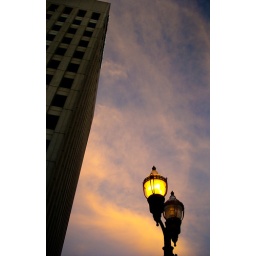
Saw this on my walk home from the coffeeshop yesterday. The oranges stopped me in my tracks.